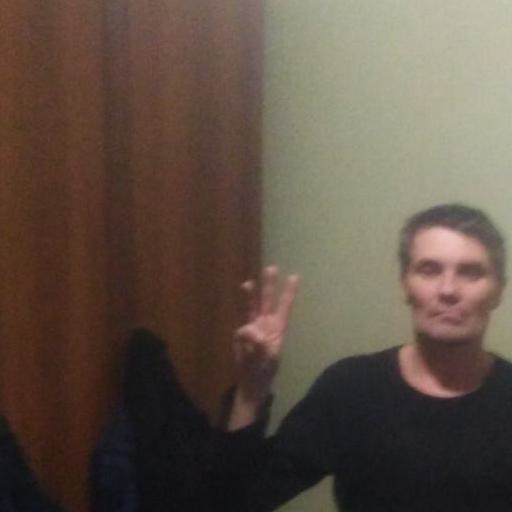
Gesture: three